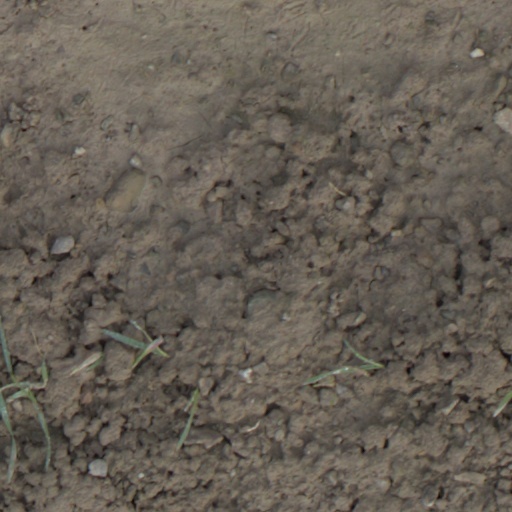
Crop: wheat